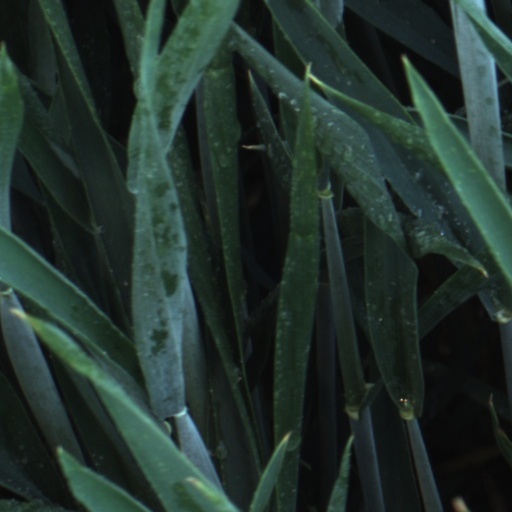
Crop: wheat